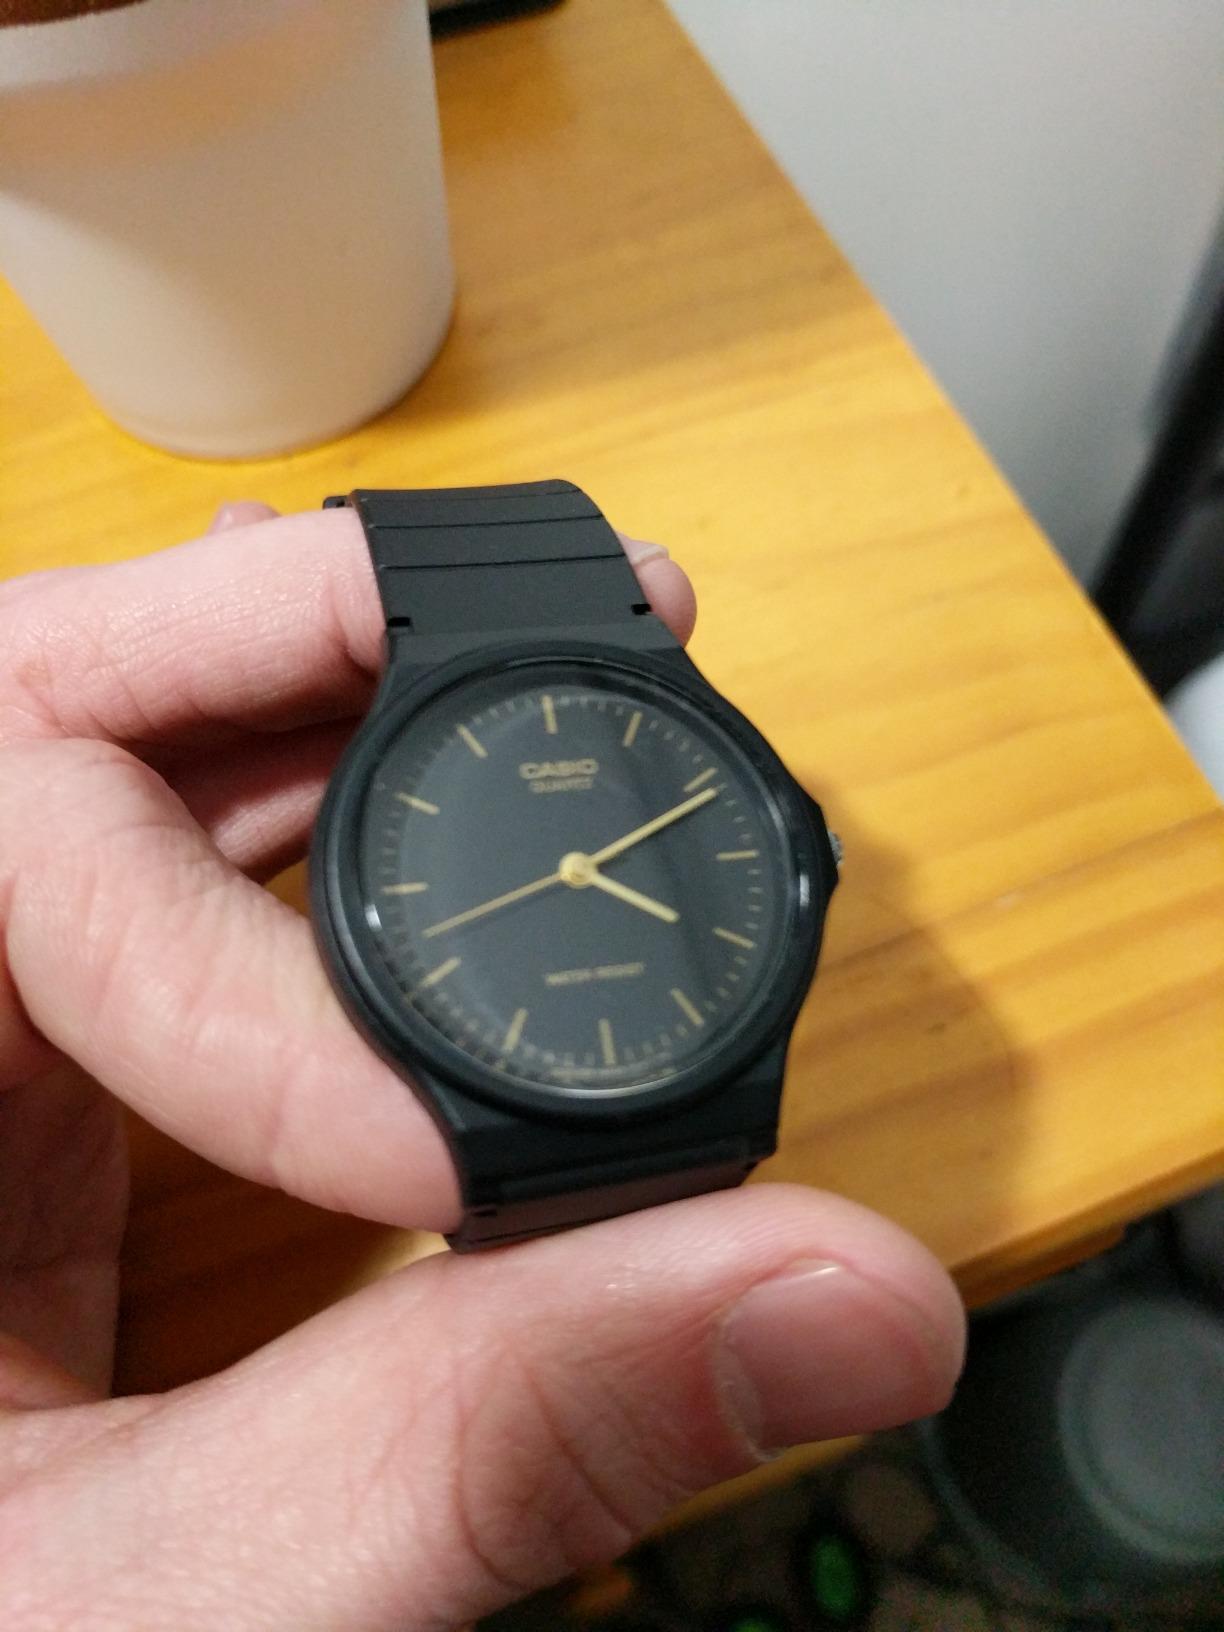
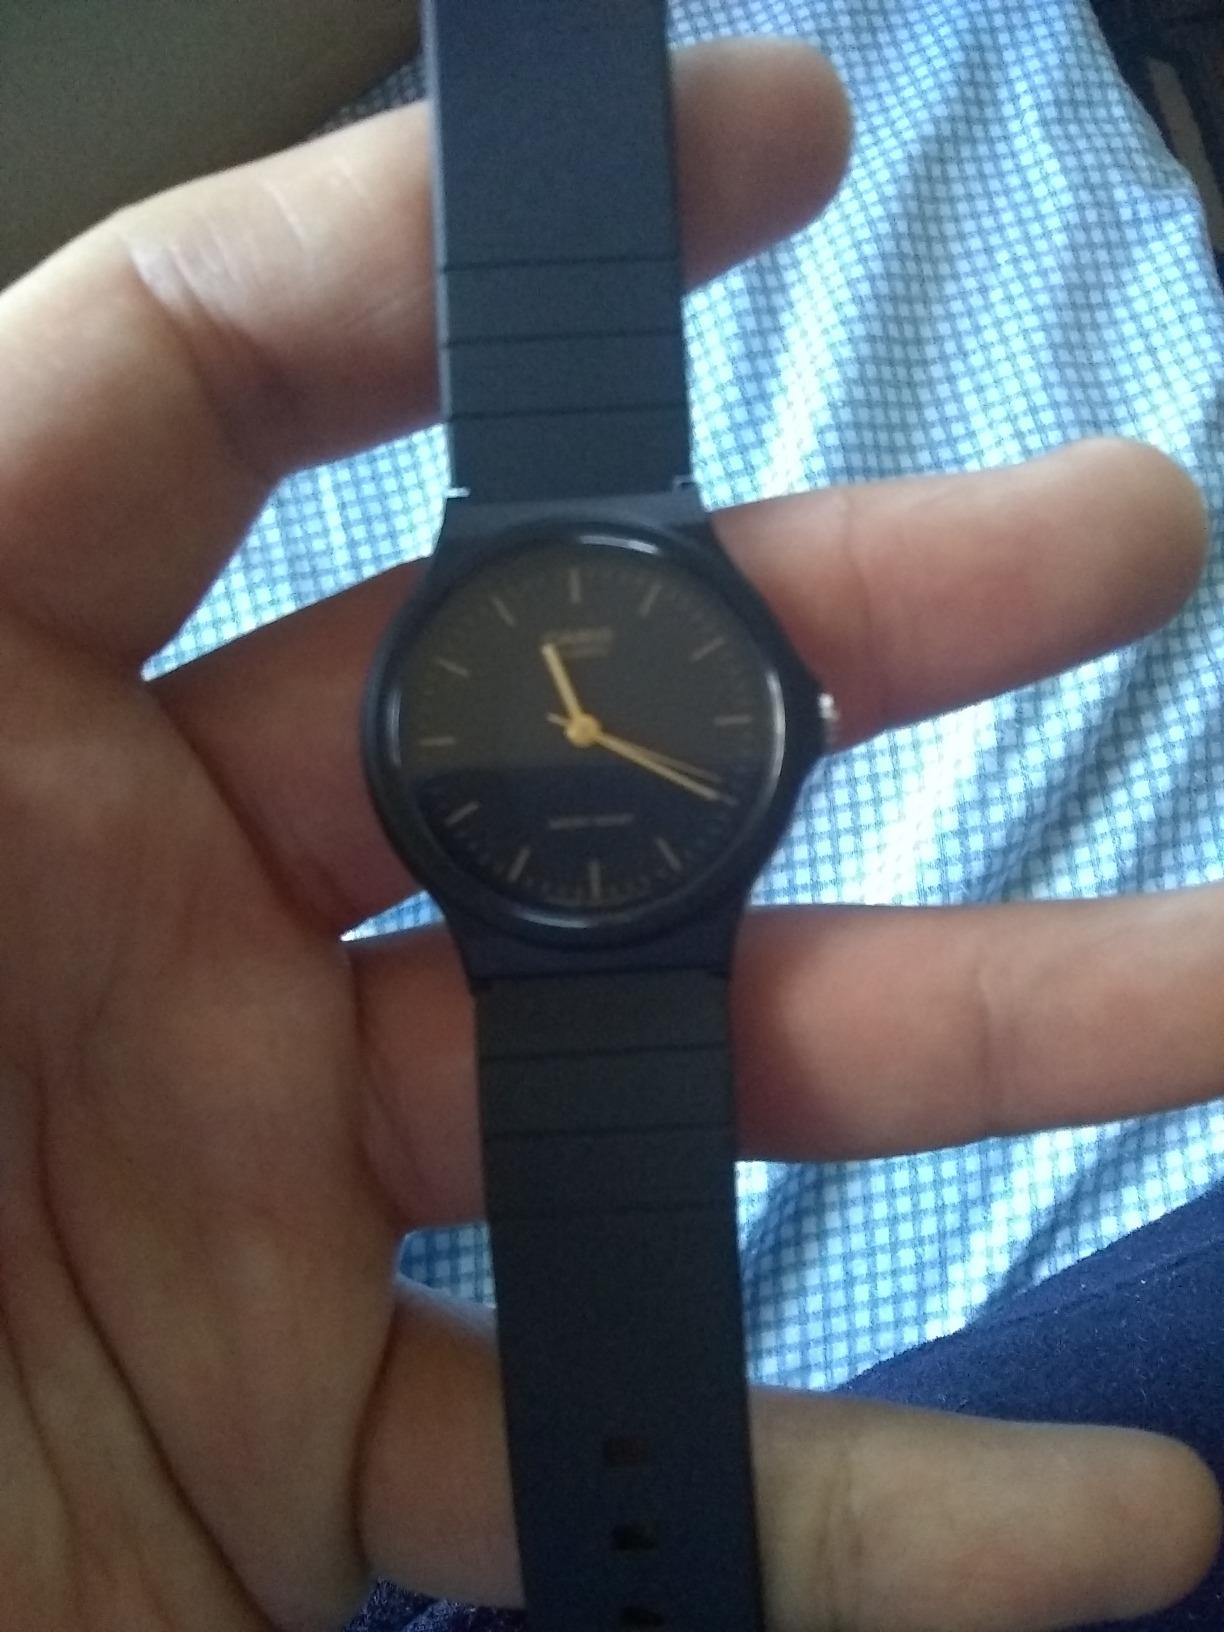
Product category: accessories_watch
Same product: yes